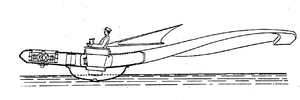
Le gyroptère est un aéronef à voilure tournante utilisant une pale unique.